Laß, Fürstin, laß noch einen Strahl, BWV 198

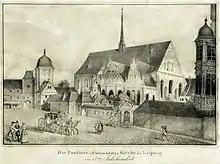
University Church, Leipzig, where the cantata was first performed (17th-century lithograph)

Laß, Fürstin, laß noch einen Strahl (Let, Princess, let still one more glance) is a secular cantata composed as a funeral ode by Johann Sebastian Bach, first performed on 17 October 1727. In Wolfgang Schmieder's catalogue of Bach's works (BWV) it was assigned the number 198. It is also known as ' or as '.